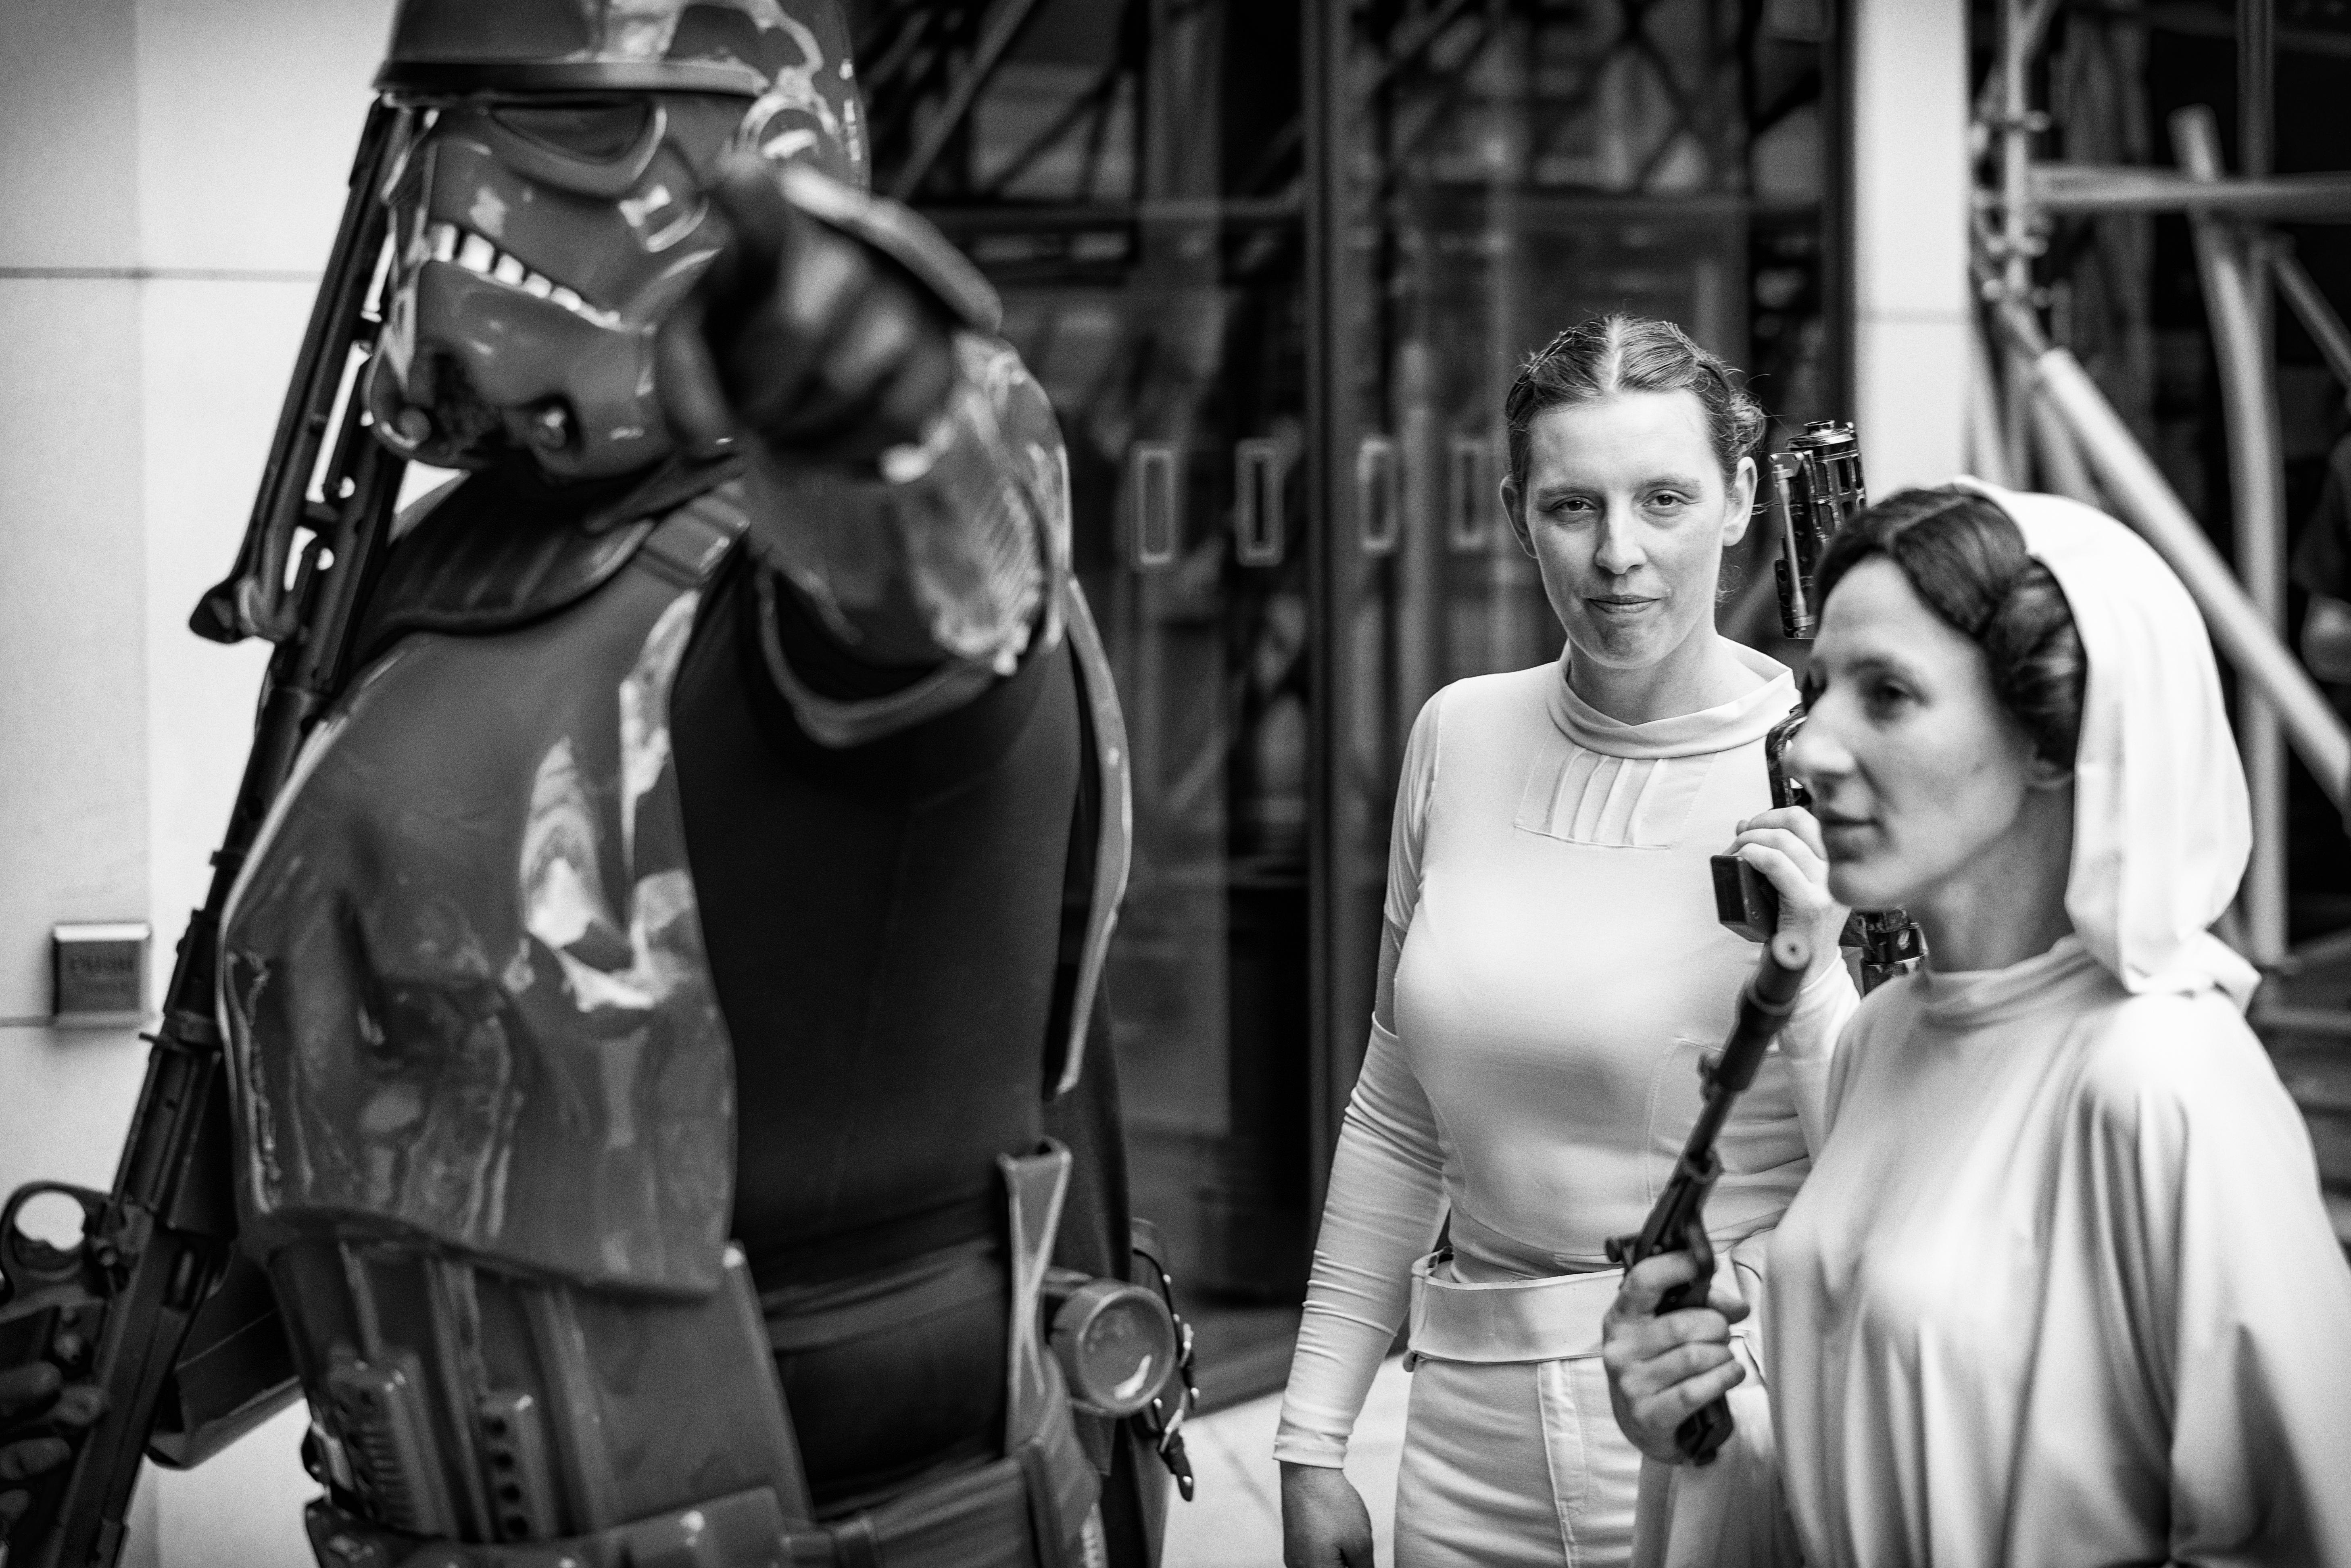
man, black and white, photography, fashion, black, monochrome, cosplay, leeds, photograph, starwars, monochrome photography